Three-card monte

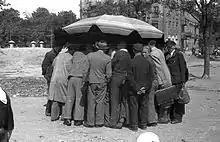
A three-card monte stand in Warsaw, July 1944

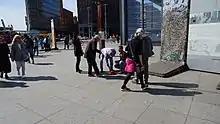
Con artists enticing people on Potsdamer Platz, Berlin, to play, and lose money in the game in 2018.

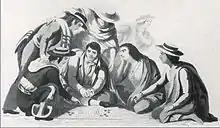
"The Game of Monte in the Streets of Mexico" by Claudio Linati (1828)

Dealers employ sleight of hand and misdirection to prevent the mark from finding the queen.